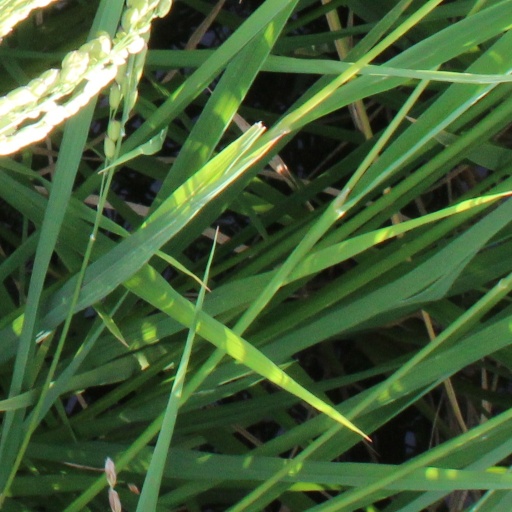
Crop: rice